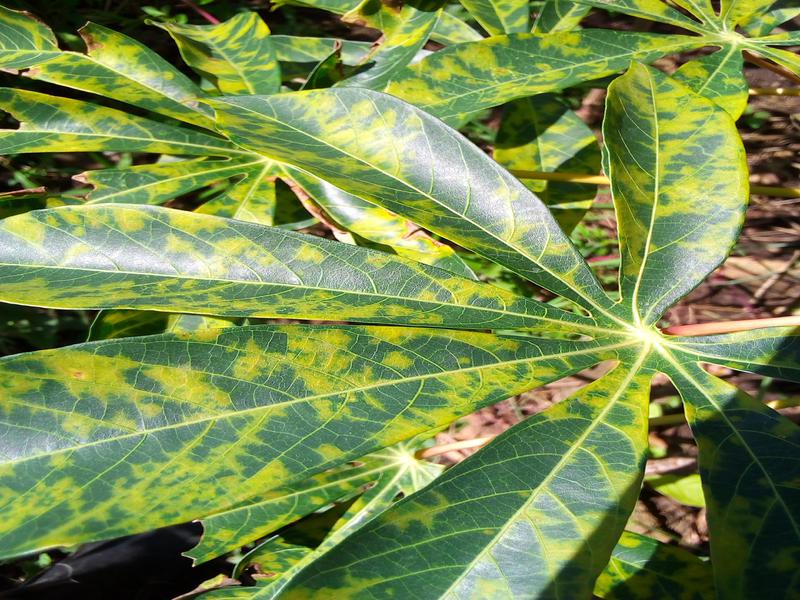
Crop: cassava
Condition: brown_streak_disease